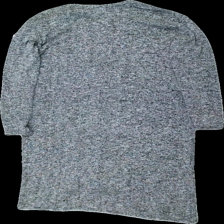
View: back
Type: Cardigan
Category: Children
Brand: H&M
Colors: Grey, Black
Material: 52% polyester 48% bomull
Pattern: Other
Cut: Regular
Size: 170
Season: All
Price range: 50-100
Recommended usage: Reuse
Description: cardigan